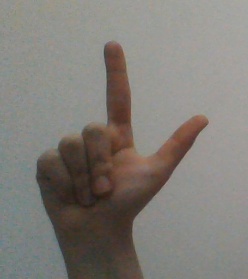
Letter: laam